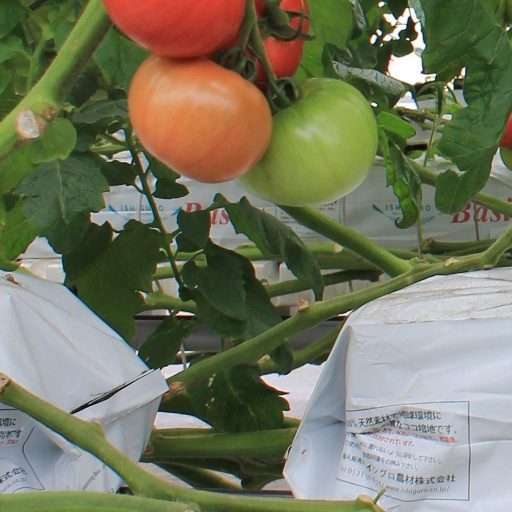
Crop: tomato